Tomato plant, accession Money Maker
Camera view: horizontal (90 deg, fisheye); turntable rotation: 90 degrees
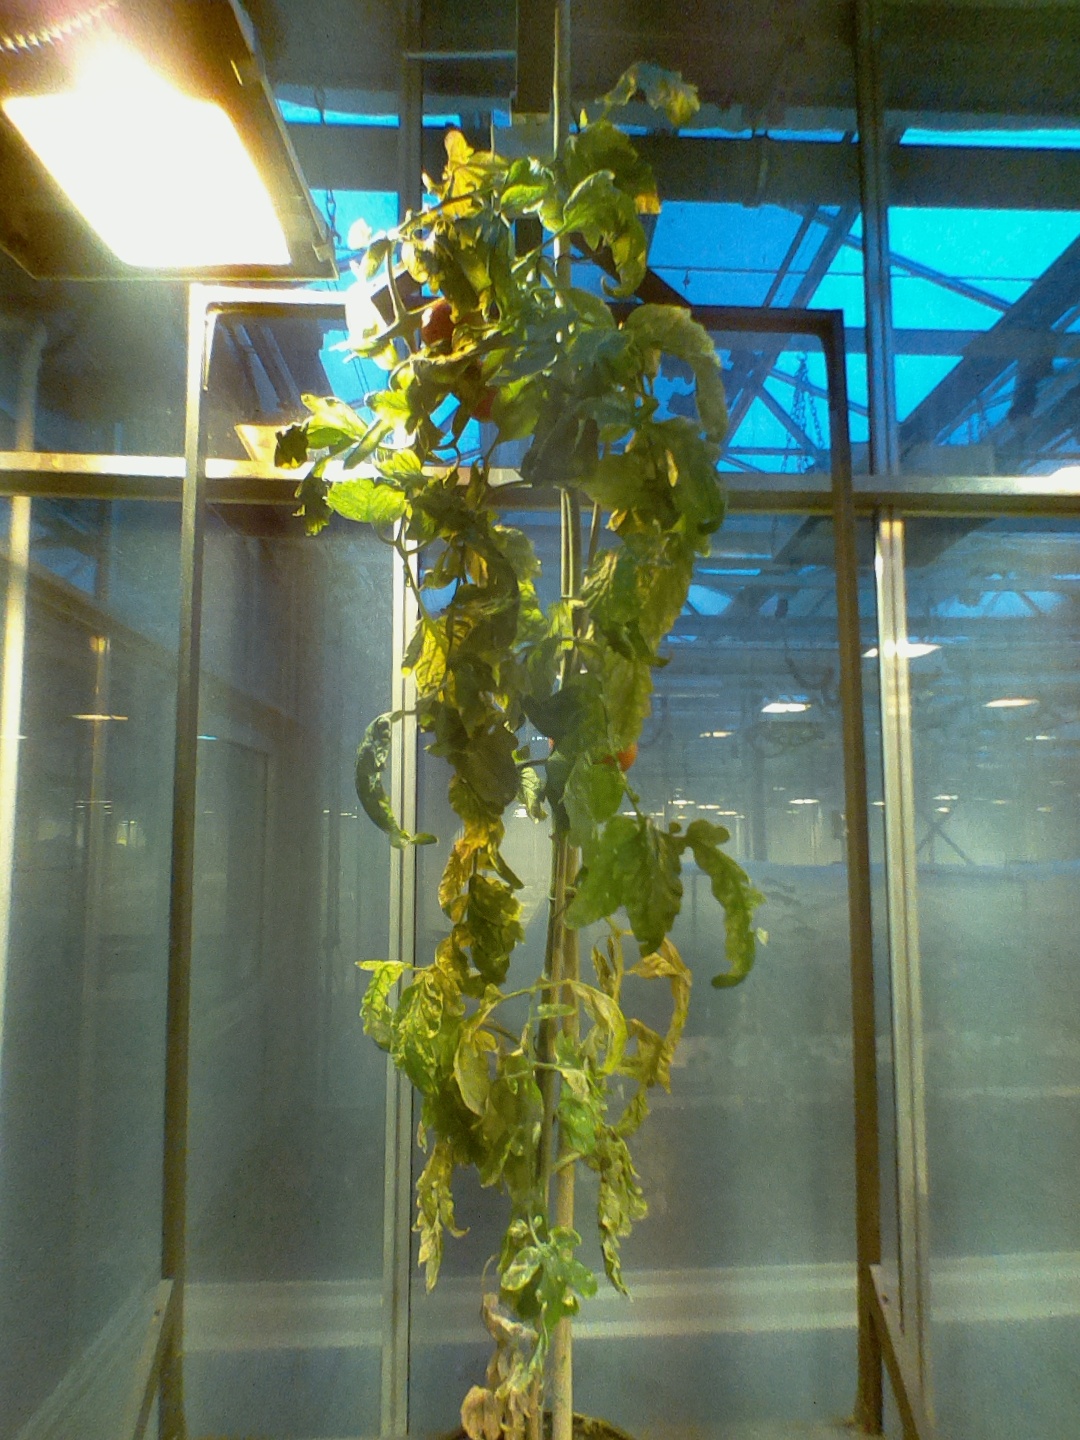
BBCH growth stage 84: 40%-50% of fruits show typical fully ripe color